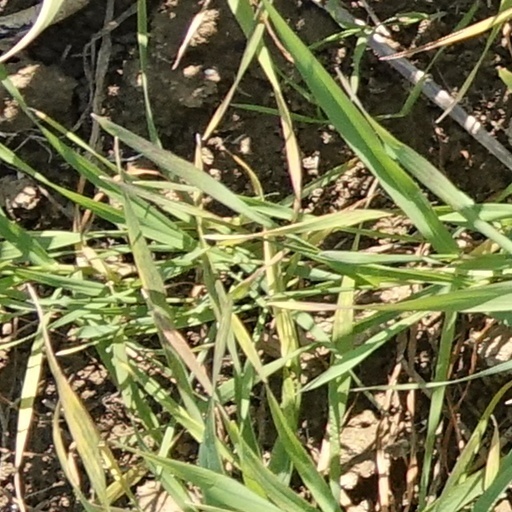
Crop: wheat